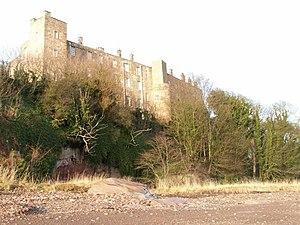
Léopold Pascal est un artiste peintre et dessinateur autodidacte français né à Morlaix le 8 juillet 1900, mort dans le quartier londonien de Chelsea le 30 décembre 1958. Il repose au cimetière de Saint-Jean-du-Doigt où il résida et où une rue porte aujourd'hui son nom.
Cette liste recense les principaux châteaux du council area de Fife en Écosse.